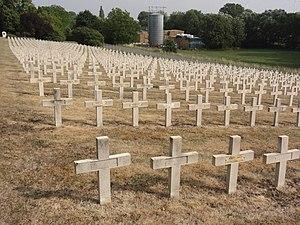
Nécropole nationale Vadelaincourt
Vadelaincourt est une commune française située dans le département de la Meuse, en région Grand Est.